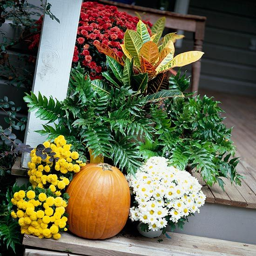
a variety of potted plants , including several colors of mums , introduces a bit of fall color to the corner of this front porch .